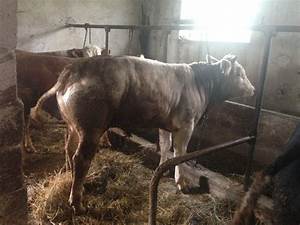
Label: mucca